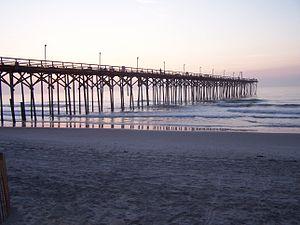
Carolina Beach est une ville américaine située dans le comté de New Hanover dans l'État de Caroline du Nord. En 2010, sa population était de 5 706 habitants.